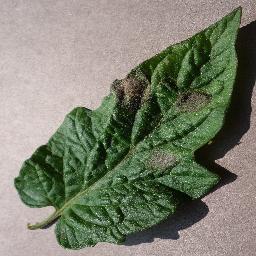
Label: Tomato___Late_blight